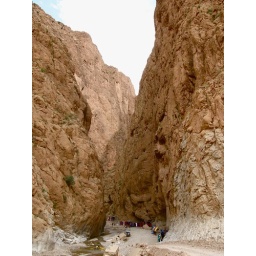
The rock walls are nearly 1,000 ft high and only 50 ft apart in some places.